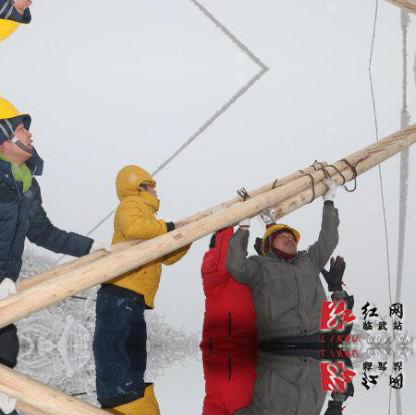
Objects in the image:
label: helmet
label: helmet
label: helmet
label: helmet